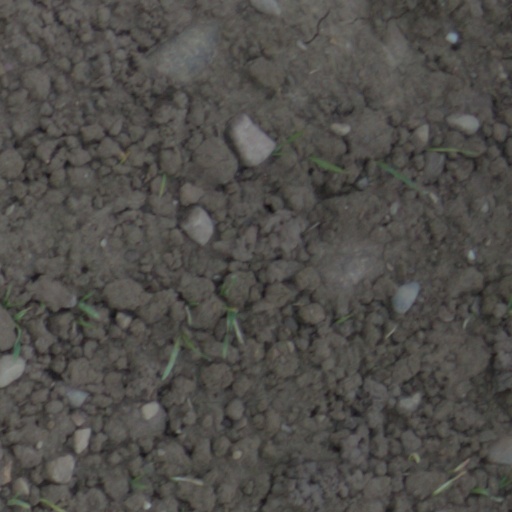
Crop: wheat